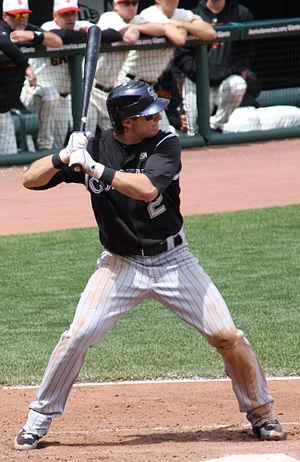
Troy Trever Tulowitzki est un joueur d'arrêt-court des Yankees de New York de la Ligue majeure de baseball.